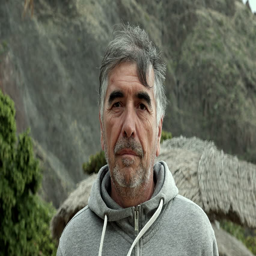
caucasian man smiling at the camera